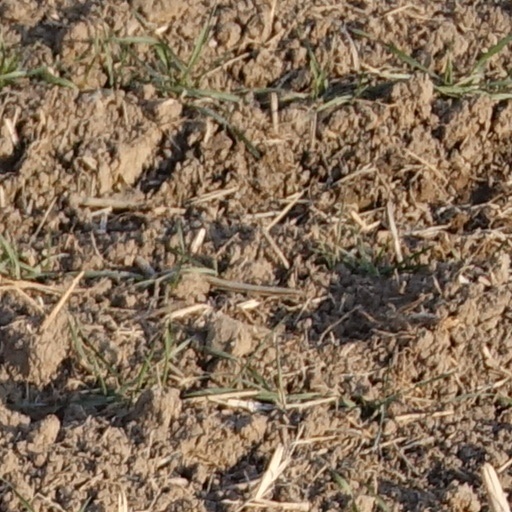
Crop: wheat